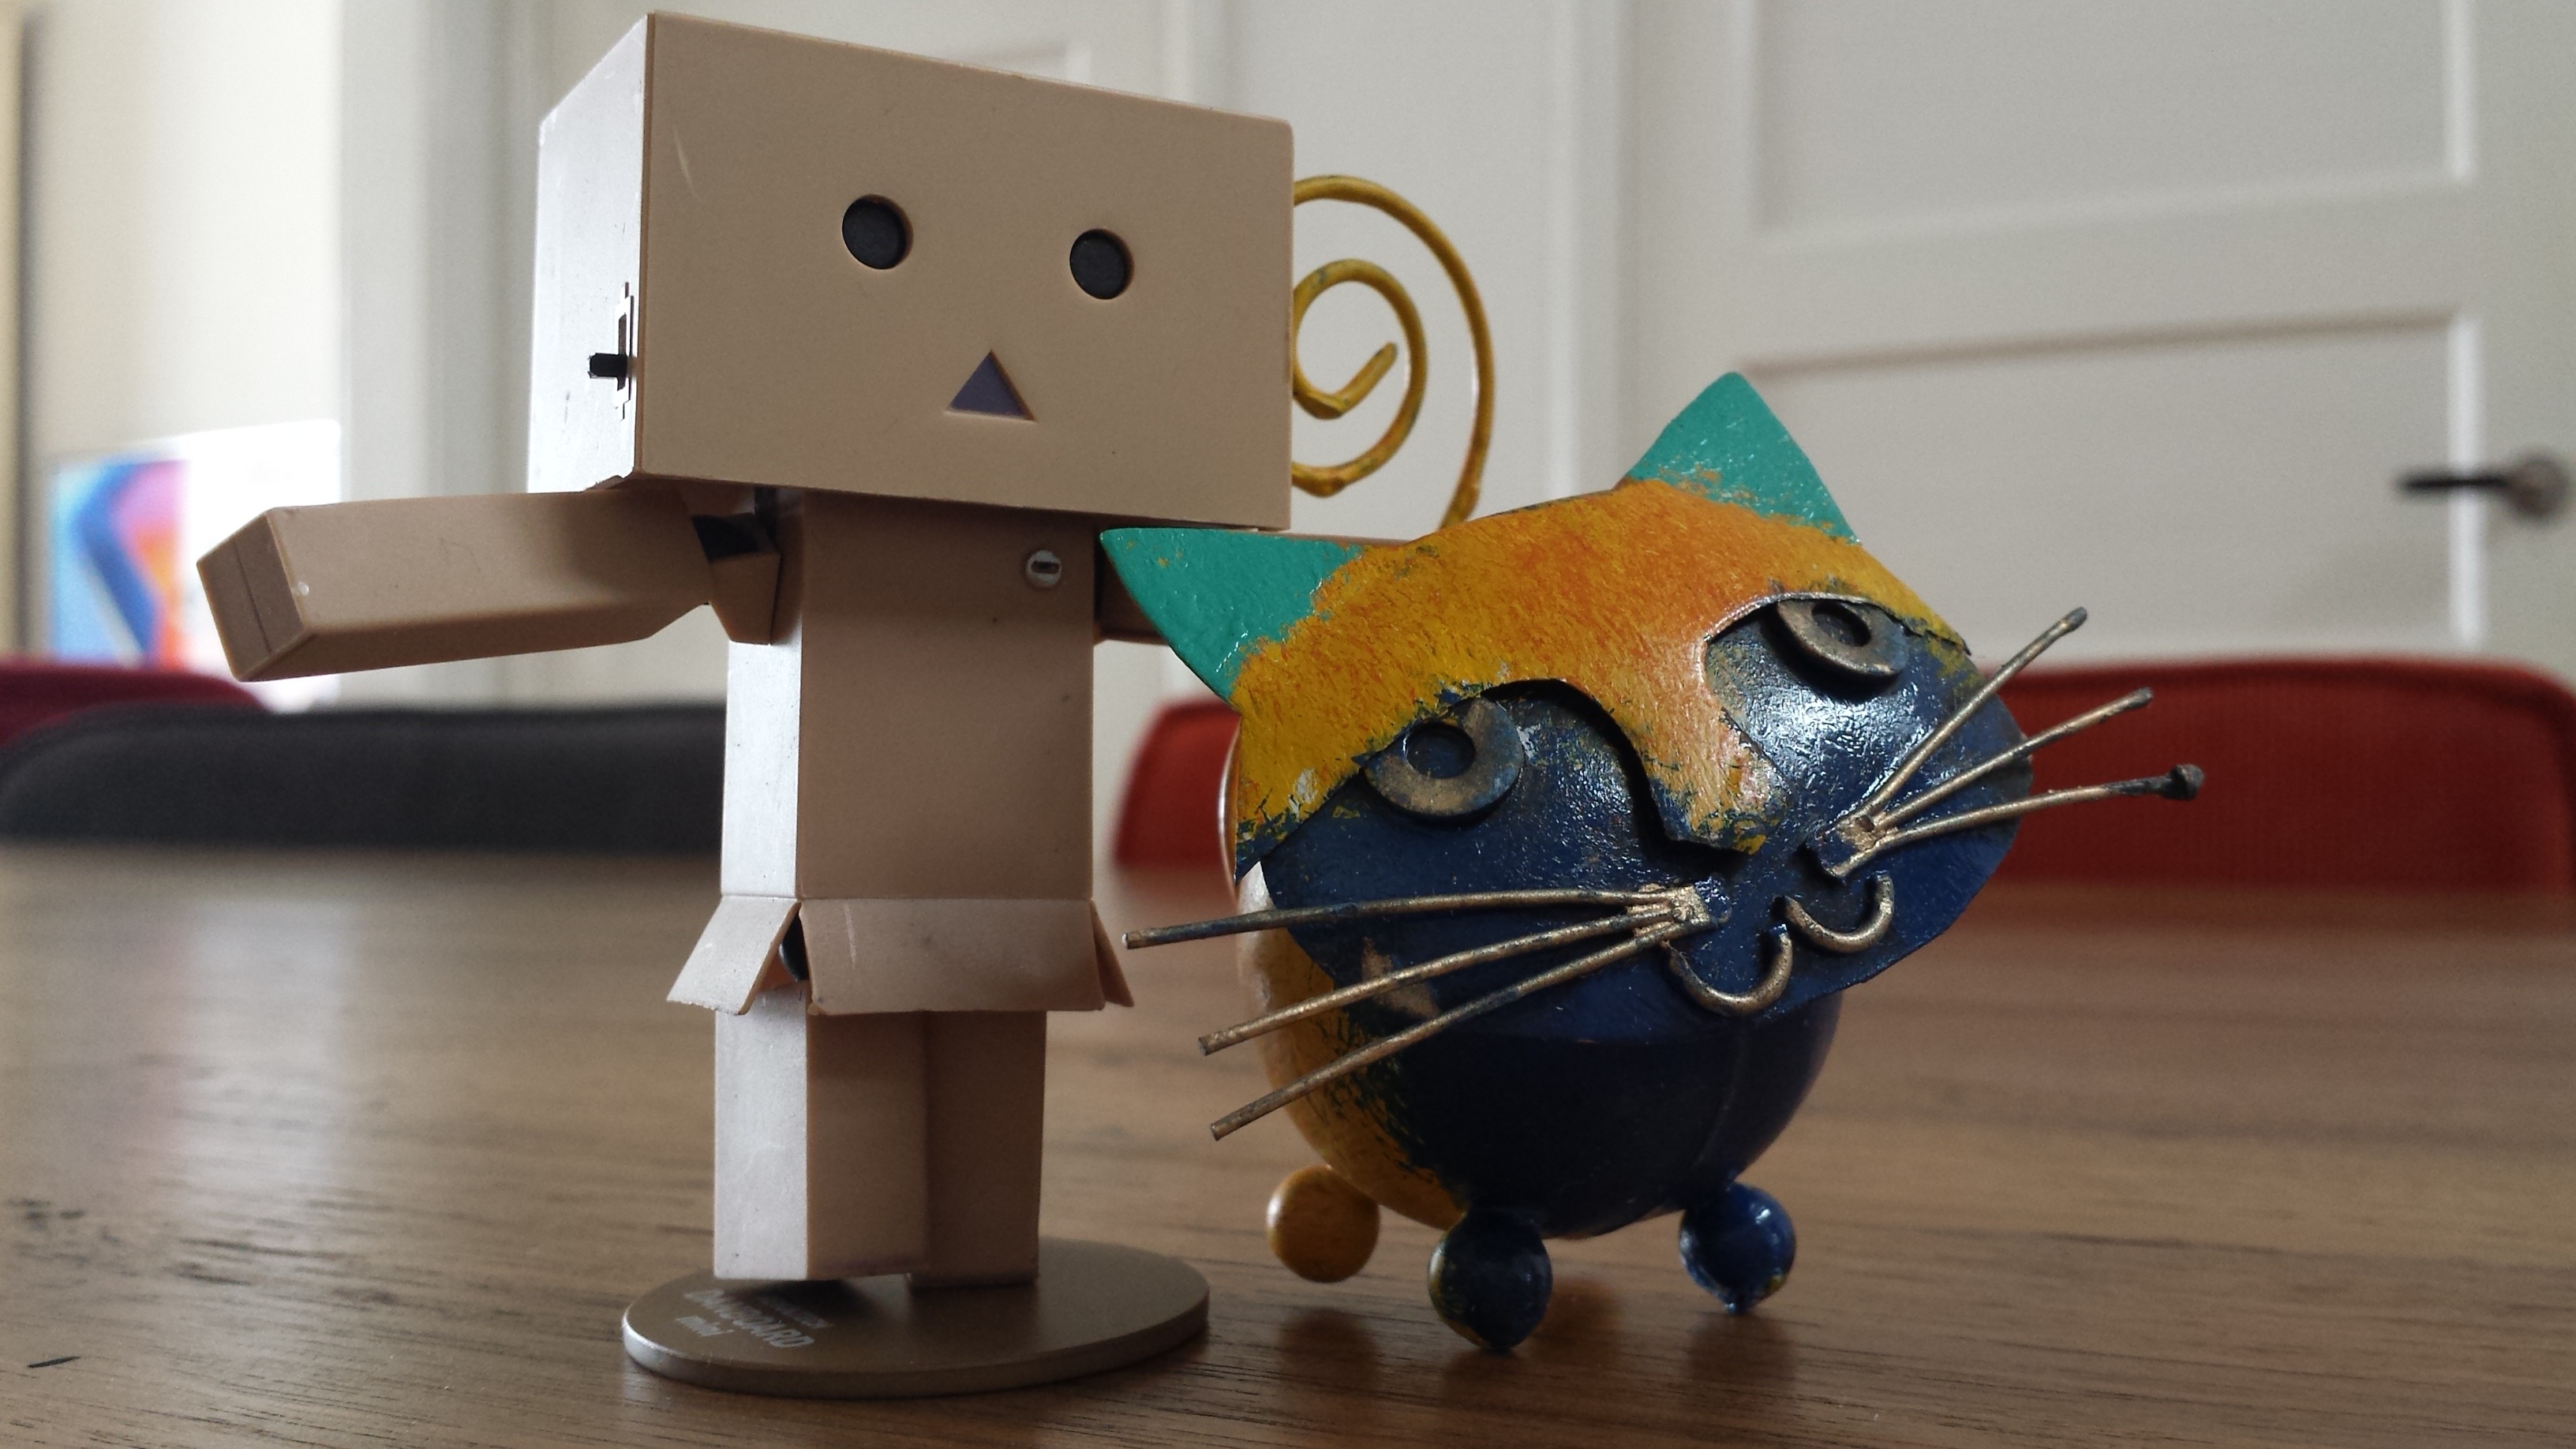
pet, blue, point, furniture, toy, danboard, textile, art, pussy, danbo, stuffed toy, stick man